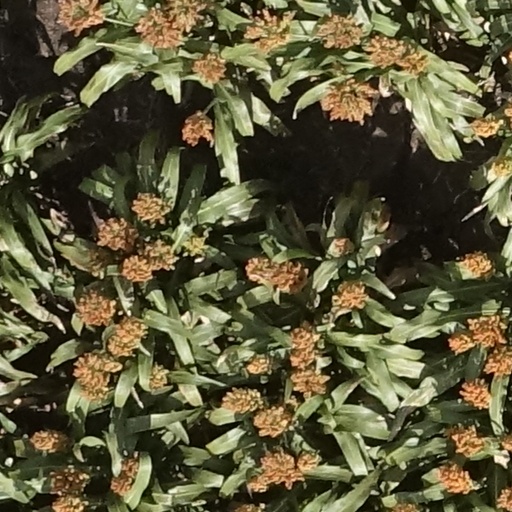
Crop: sorghum